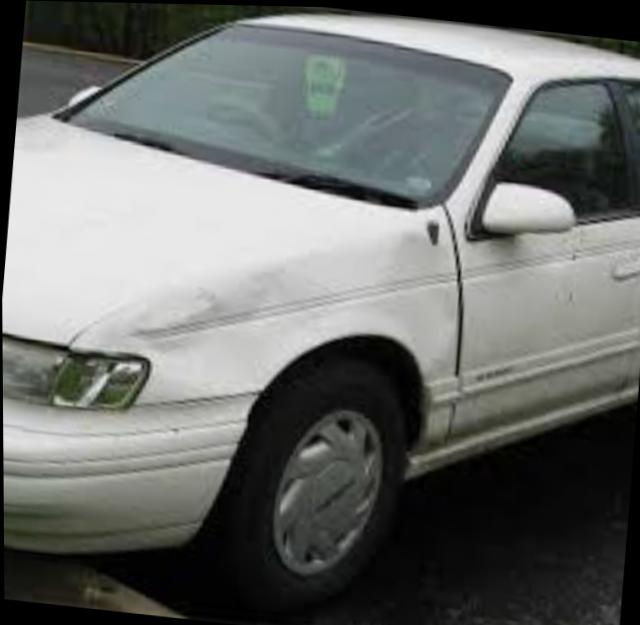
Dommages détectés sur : aile avant droite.
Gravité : mineur